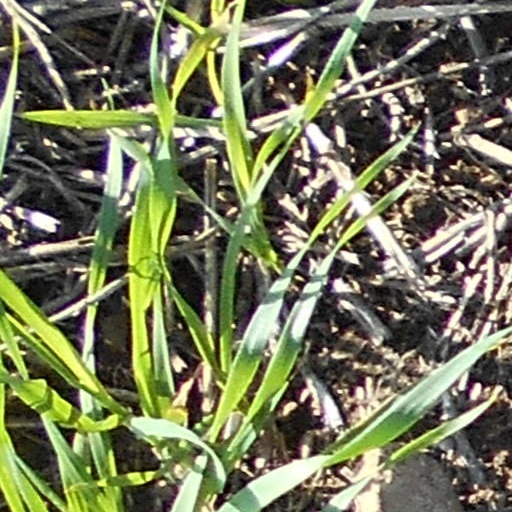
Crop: wheat